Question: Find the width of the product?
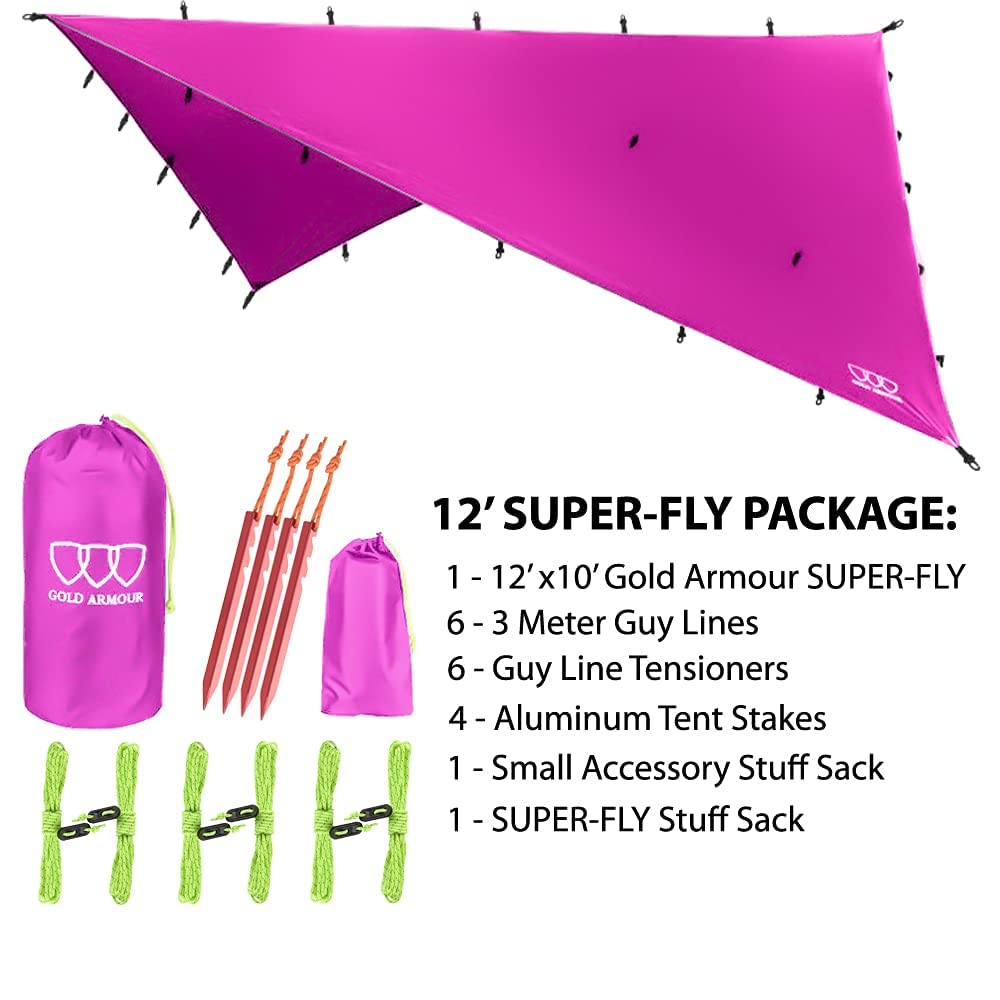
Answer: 6.5 foot